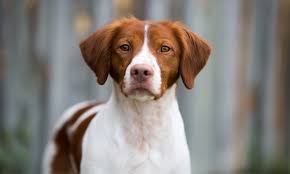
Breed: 232-n000076-Brittany_spaniel